American Theatre in the 1920s

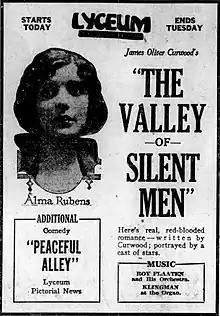
Newspaper ad for the American film "The Valley of Silent Men," 1922

In addition to live performance, Hollywood movies are also a key aspect of 1920s theatre history. Although the first movie was made in the late 1800s, movies began to gain traction in the 1920s, which led to a decline in the popularity of theater. With over 20 studios by the end of the 1920s, the movie making industry released an average of 800 films a year during this decade, compared to today's average of 500.